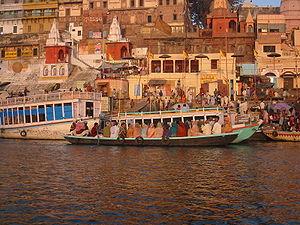
Le Ghat Dashashwamedh est le ghat principal de Varanasi. Il est situé en bordure du Gange à proximité du Vishwanath Temple.
L'Uttar Pradesh est un État du nord de la République indienne. C'est l'État le plus peuplé du pays, avec environ 200 millions d'habitants.